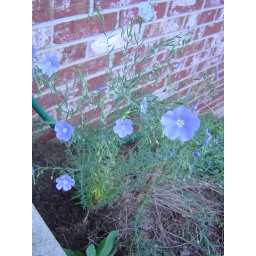
My pretty blue flowers open wide in the morning.